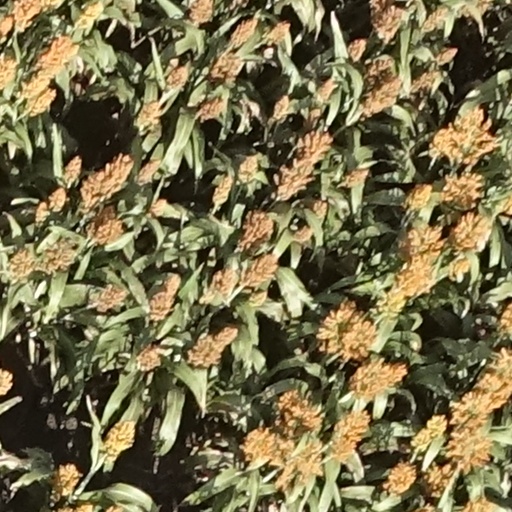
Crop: sorghum